Julian Knowle

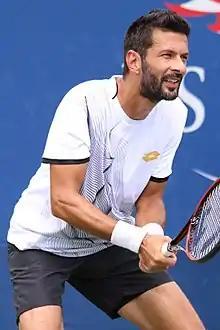
Knowle, 2016

Knowle reached his first of two Grand Slam finals at Wimbledon in 2004 with Nenad Zimonjić of Serbia. Eventually, the team was defeated in four sets by Jonas Björkman and Todd Woodbridge. The only Austrian to reach a final at Wimbledon before was Georg von Metaxa in doubles in 1938, where he too lost.